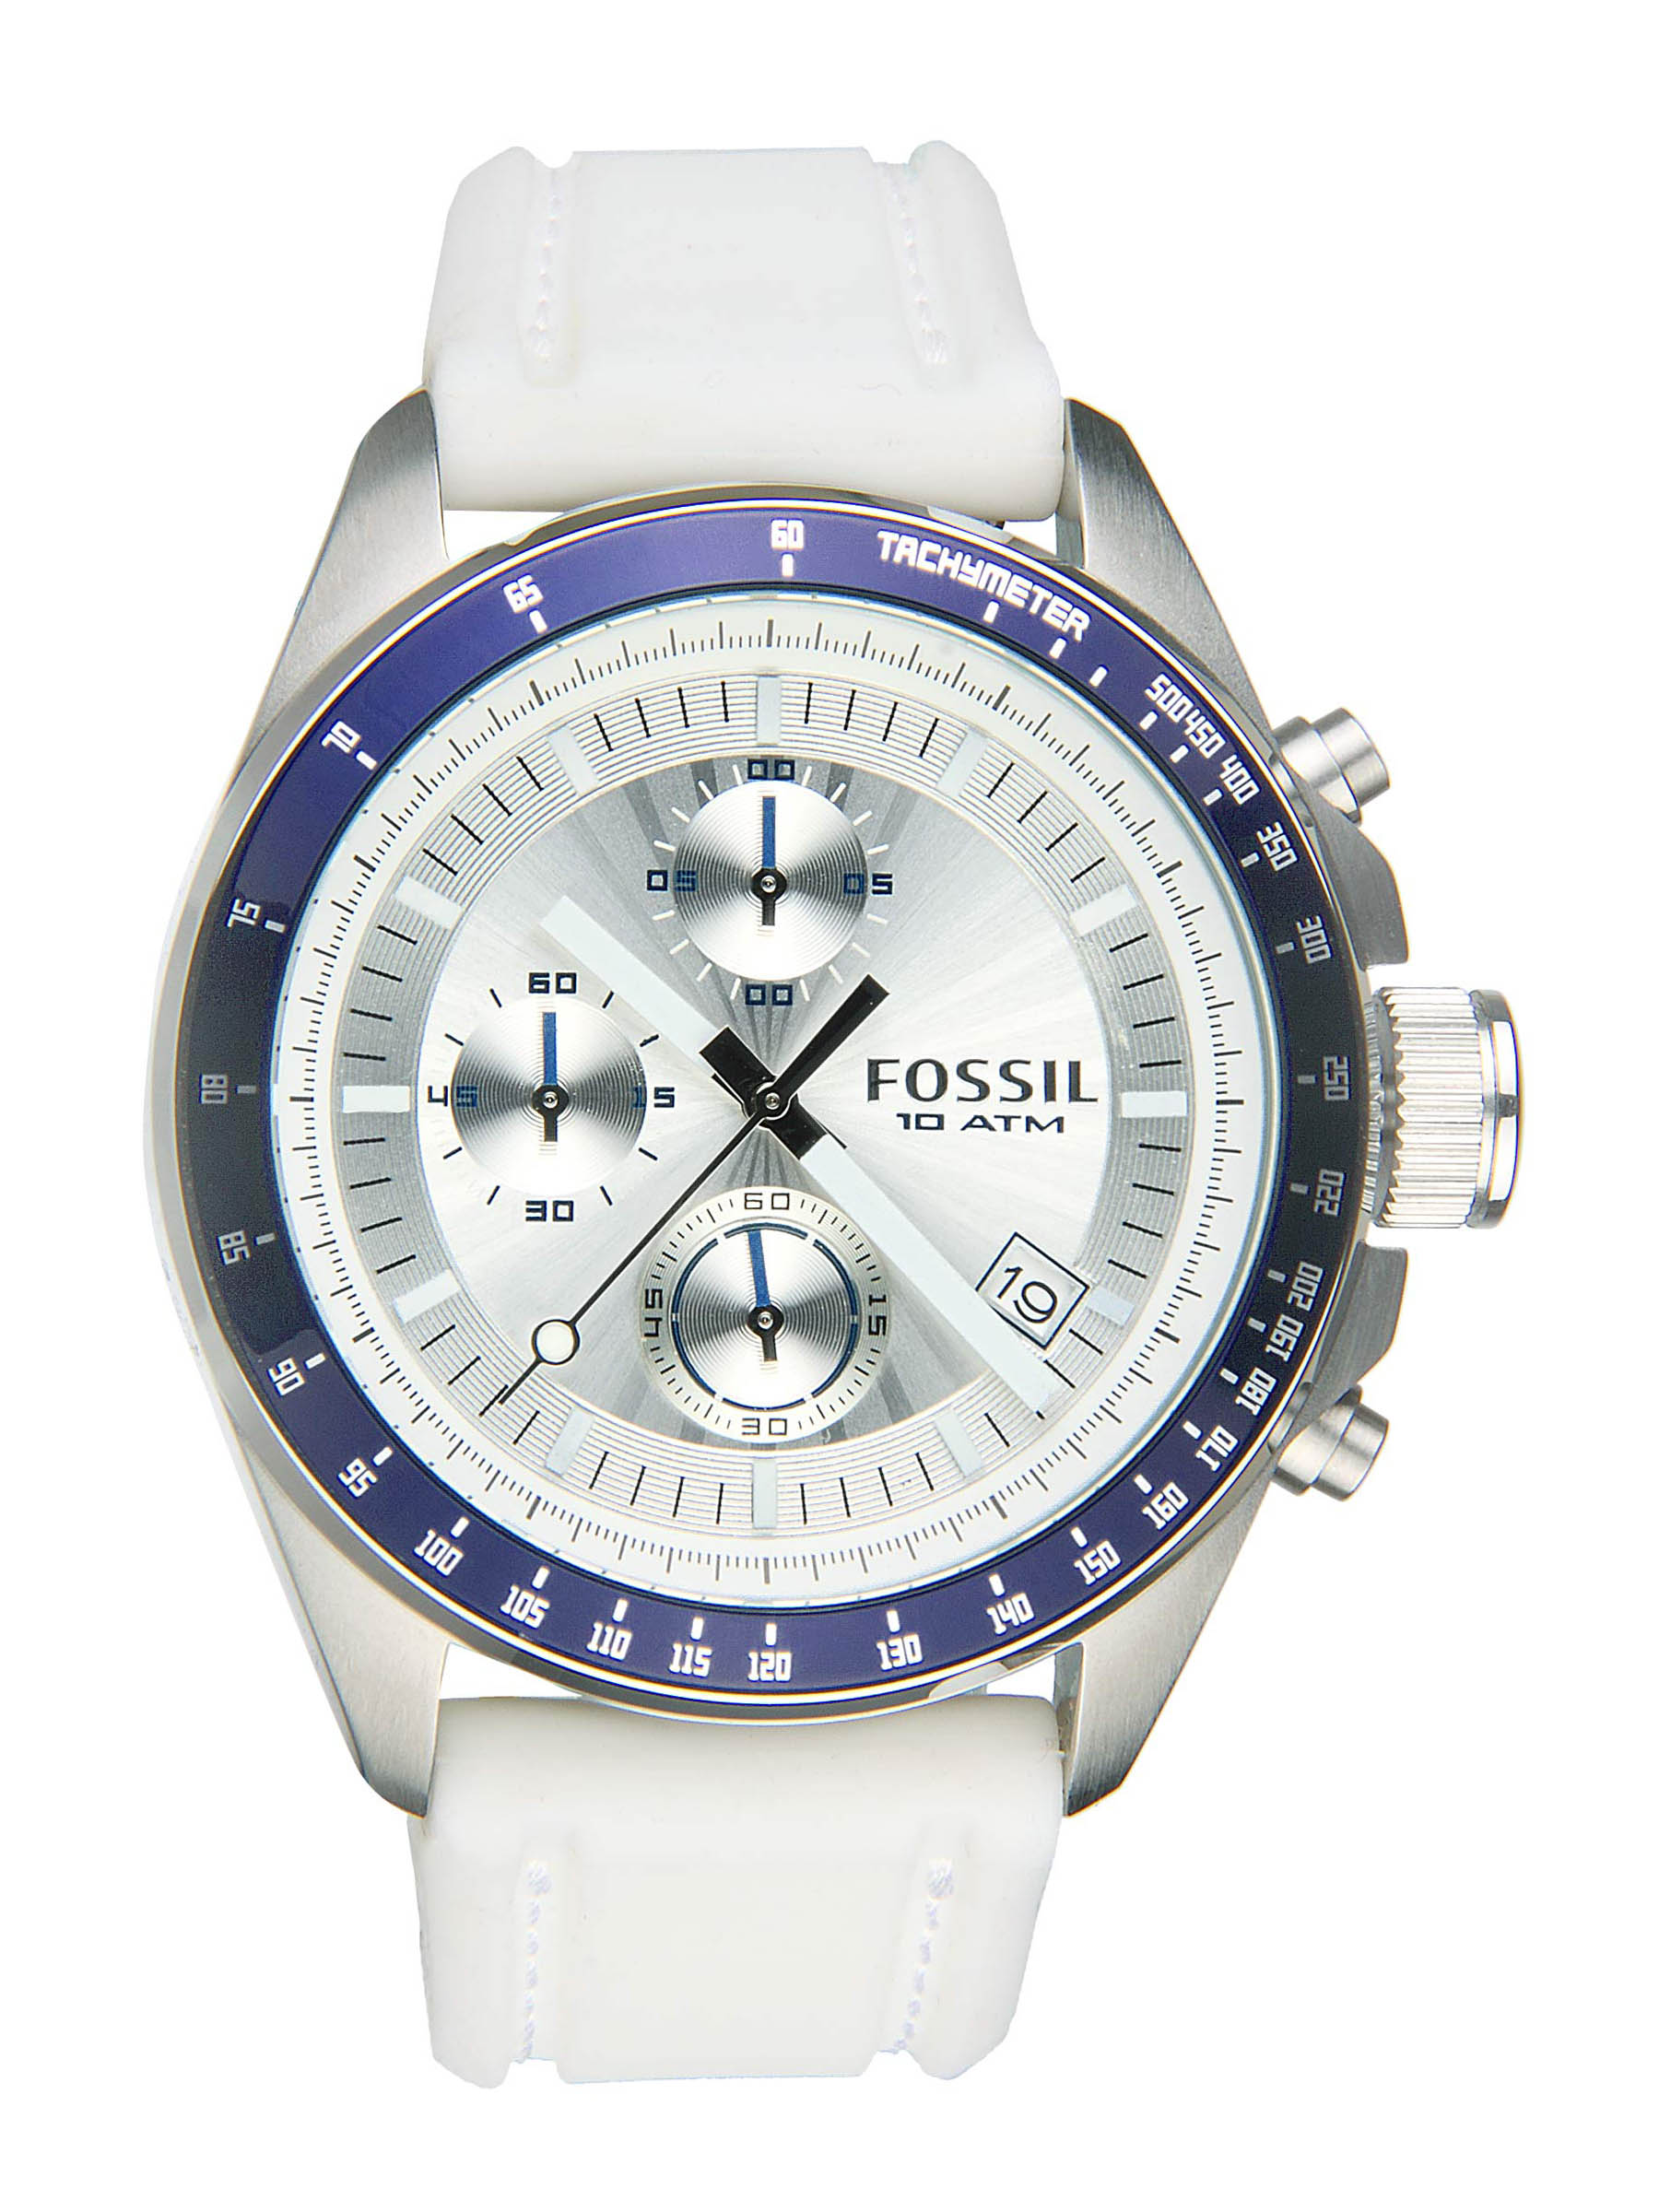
Fossil Men Silver-Toned Chronograph Watch CH2646
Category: Accessories / Watches / Watches
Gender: Men
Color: Silver
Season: Winter 2016
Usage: Casual